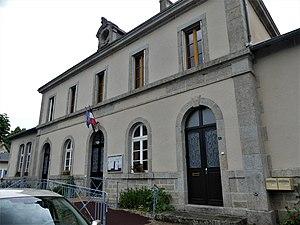
La mairie de Champagnat, Creuse, France.
Champagnat est une commune française située dans le département de la Creuse, en région Nouvelle-Aquitaine.